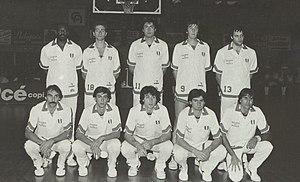
L'équipe du Pallacanestro Banco di Roma Virtus avant le coup d'envoi du match de Coupe des champions européens contre le Limoges CSP en 1983 au Palais des sports de Beaublanc.
Le Pallacanestro Virtus Roma est un club italien de basket-ball évoluant dans la ville de Rome. Le club appartient à la LegA soit le plus haut niveau du championnat italien.